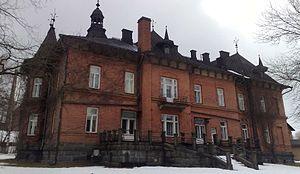
Lielahti est quartier de la ville de Tampere en Finlande.